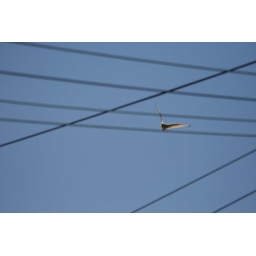
A bird flying around Lillyfield in Sydney.Power lines in FG